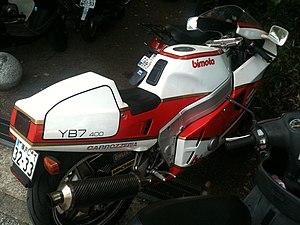
La YB7 est un modèle de motocyclette du constructeur italien Bimota.